Guy Simonds

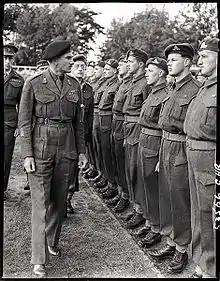
Lieutenant General Simonds inspecting II Canadian Corps in Meppen, Germany, May 31, 1945

For Totalize (beginning August 7, 1944), which involved a night attack, numerous navigation aids were devised, along with heavy bomber support. Having learned from Operation Spring, Simonds devised the "Kangaroo", an early armoured personnel carrier converted from non-operational armoured vehicles "defrocked Priests". Granatstein characterizes the plan as "brilliant if too complicated", in that it did not account for the inexperience of the troops. The two commanders of the armored divisions tasked with leading the assault, George Kitching and Stanisław Maczek both objected to Simonds's plans for a "mailed fist" assault on narrow fronts as allowing the Germans to concentrate their forces for counter-attack, but Simonds argued the planned heavy bombing attack by American bombers would disorganize the Germans enough to allow a breakthrough. As Maczek's English was very poor and Simonds spoke no Polish, the two generals spoke in French, in which Maczek was fluent. Simonds insisted that his French was not that good and so Kitching translated for him. Kitching later accused Simonds of being better at French than what he pretended as the interval for translations gave him more room to develop arguments to dismiss Maczek's concerns.